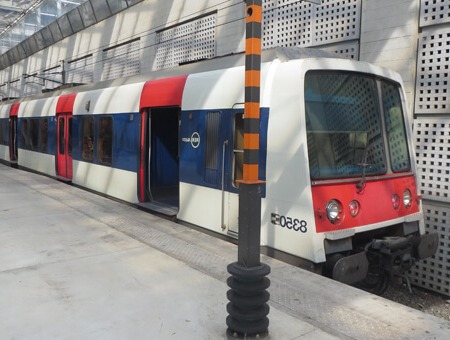
Vehicle type: Trains